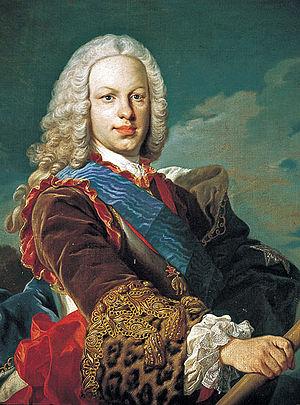
Par réformes bourboniennes on entend en Espagne le processus de réforme de l’État et l’ensemble des mesures législatives que cette réforme permit aux Bourbons d’Espagne de prendre dans les domaines politique, économique, militaire, social et culturel tout au long du XVIIIᵉ siècle, plus particulièrement sous le règne des rois Ferdinand VI et Charles III ; le terme peut s’entendre aussi comme une période bien définie dans l’histoire de l’Espagne, celle englobant les règnes successifs des souverains Bourbons Philippe V, Ferdinand VI, Charles III, Charles IV et Ferdinand VII. Les réformes ainsi menées devaient s’appliquer aussi bien dans la Péninsule que dans les Indes.